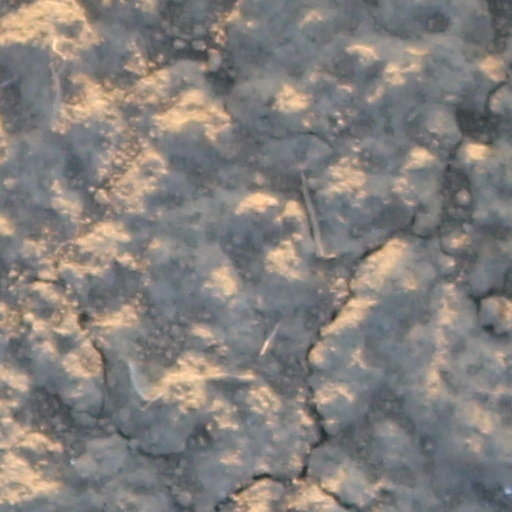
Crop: wheat